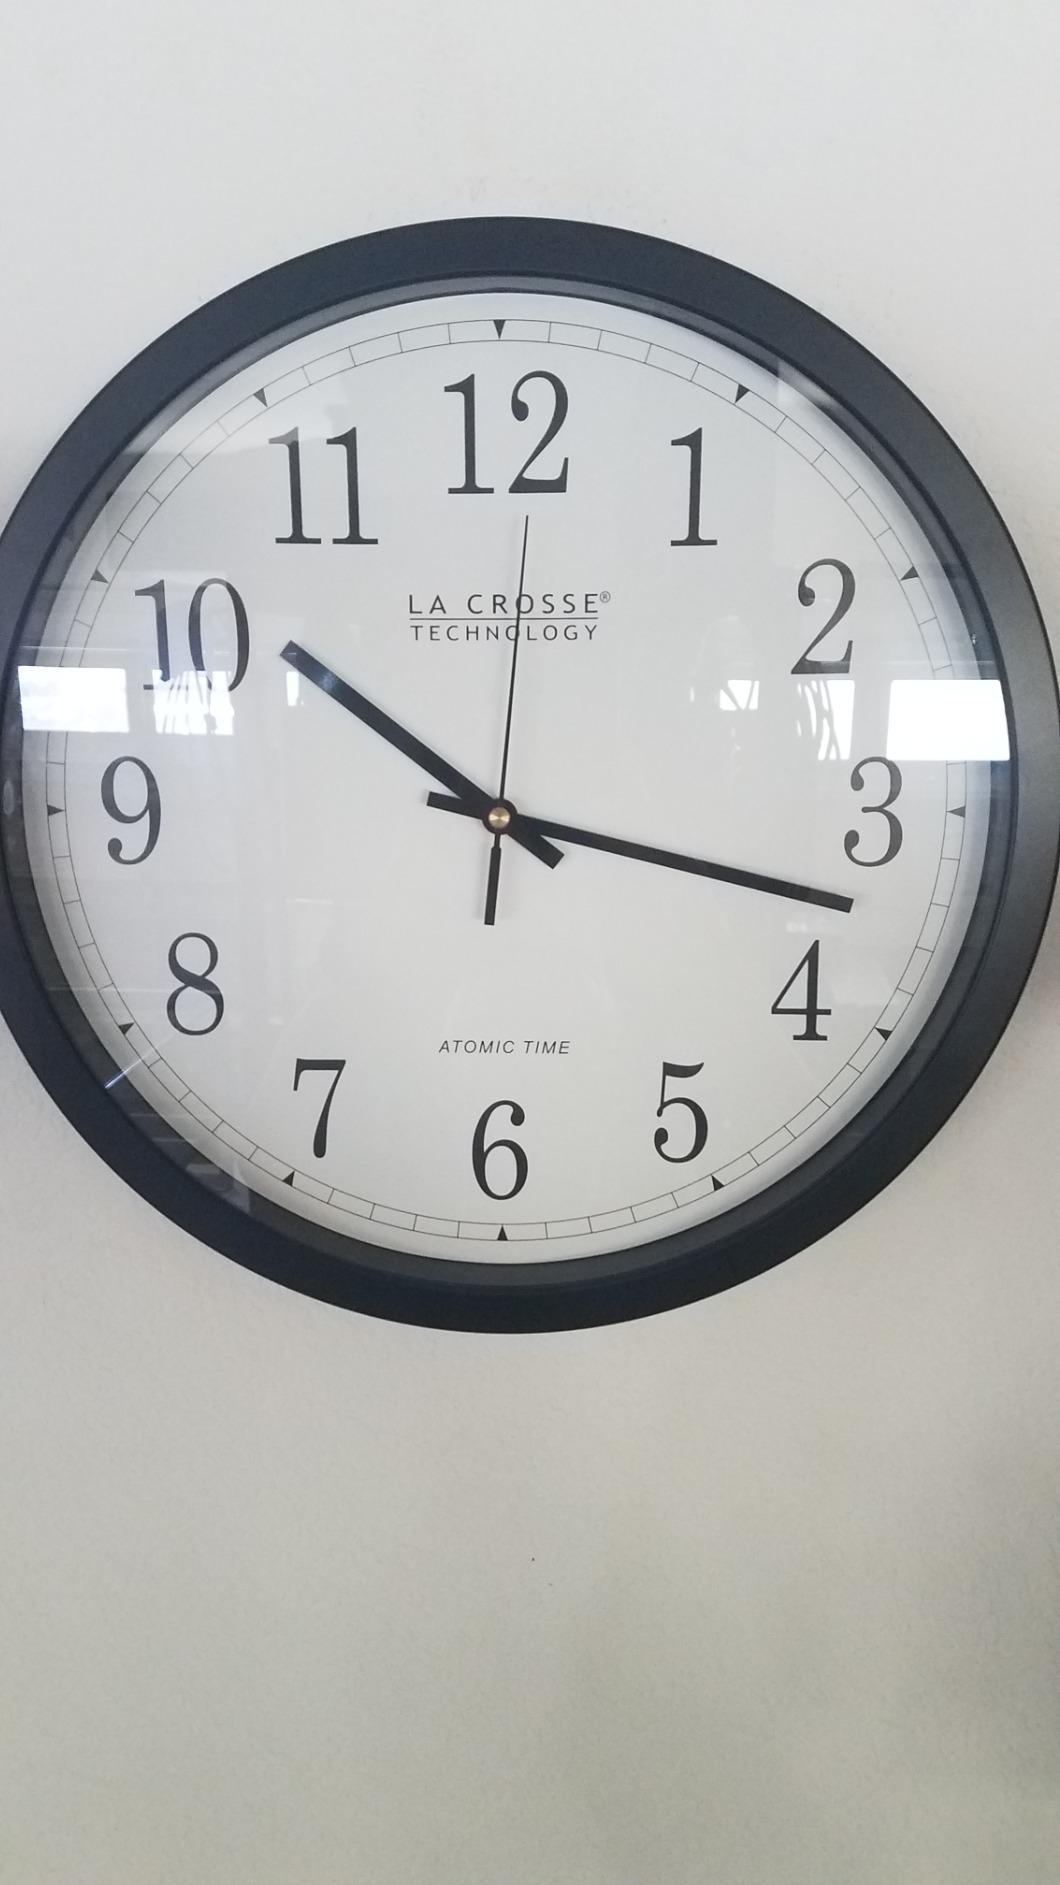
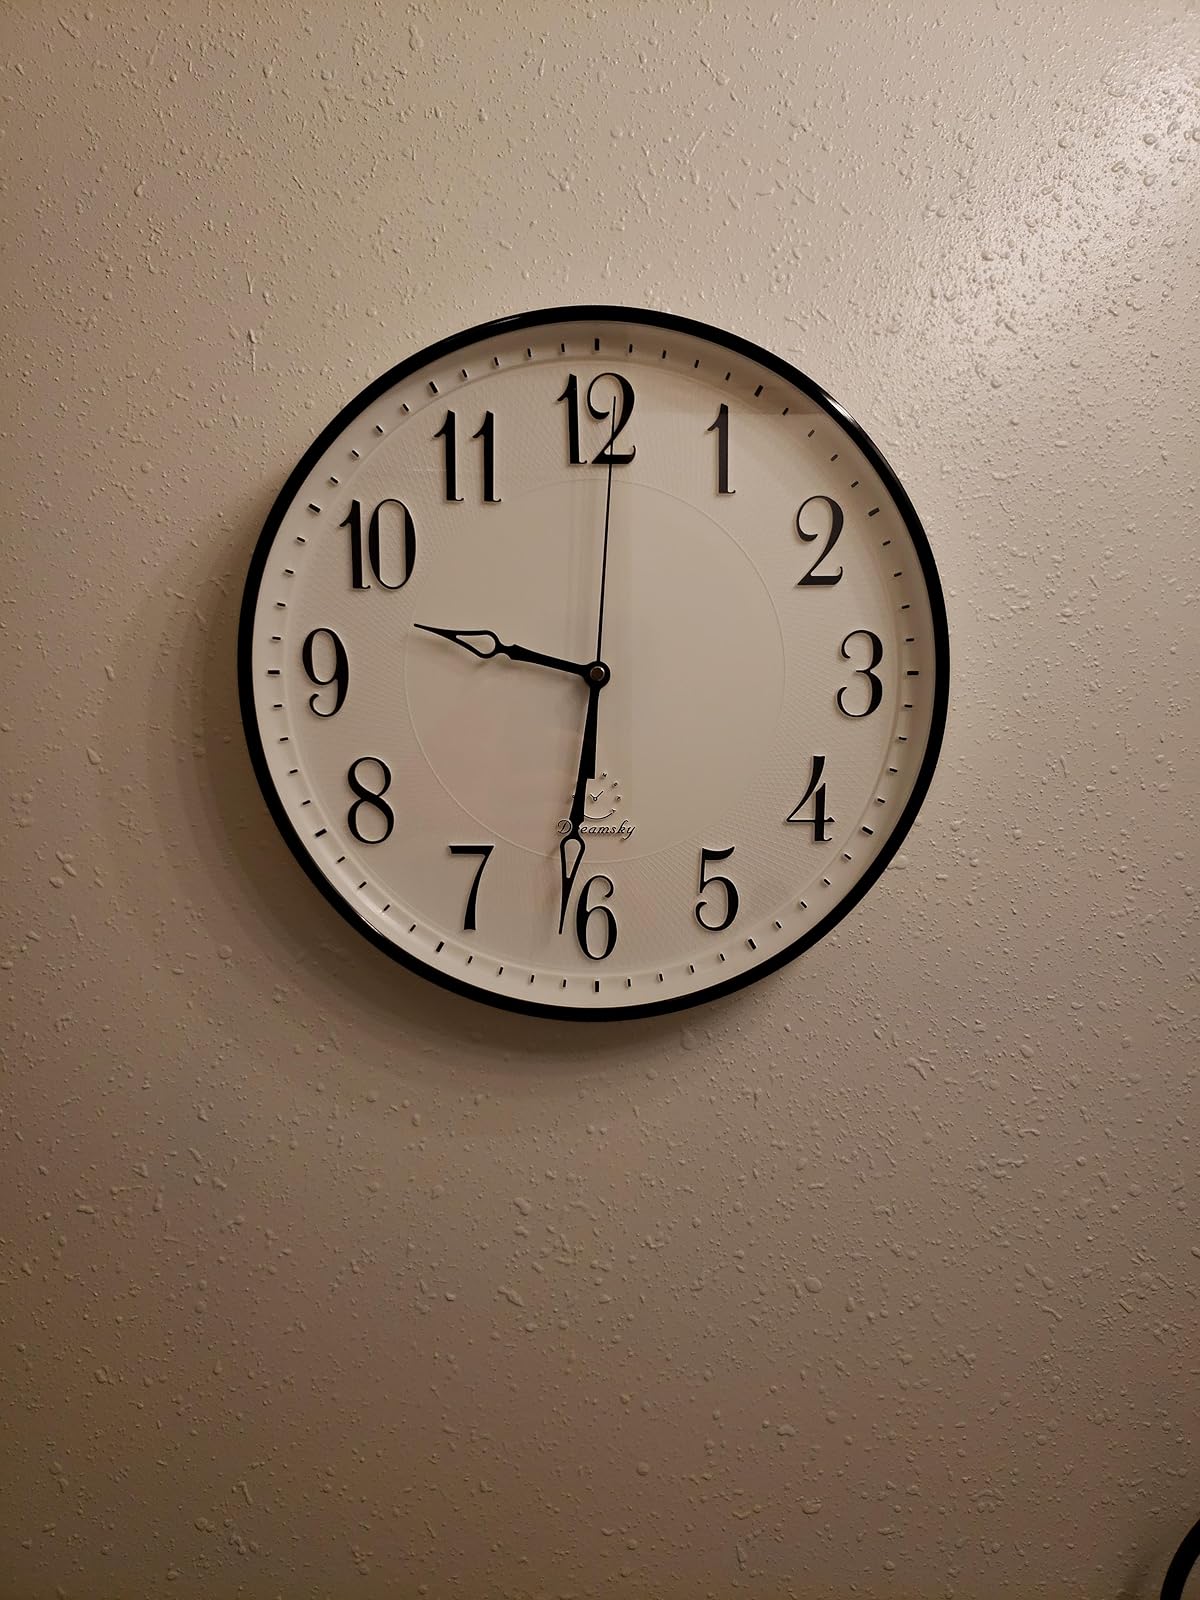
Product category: clock
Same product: no